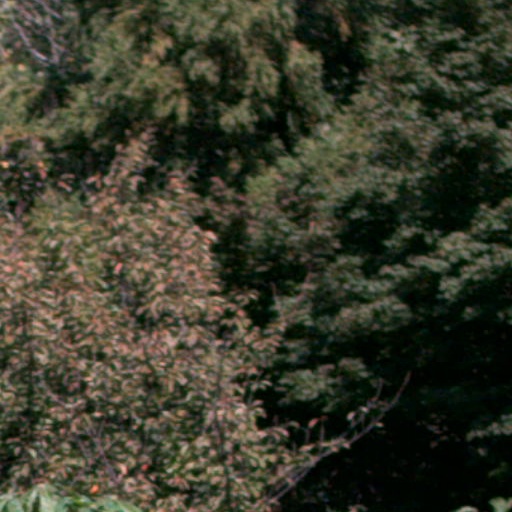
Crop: cassava